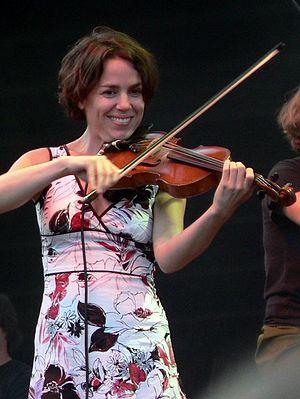
Petra Haden, née le 11 octobre 1971 à New York, est une violoniste et chanteuse américaine.